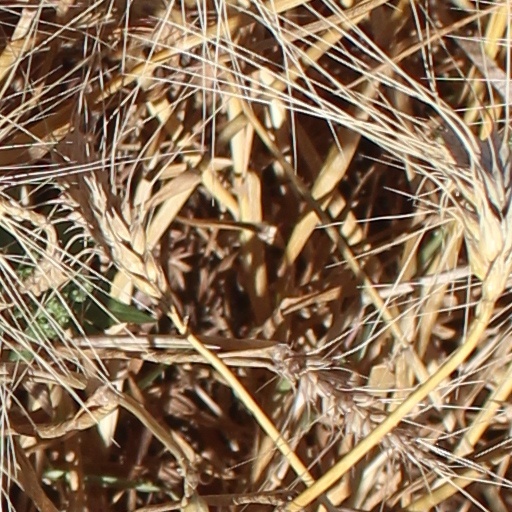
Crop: wheat